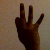
The image shows a hand gesture representing the number 9 in Indian Sign Language.